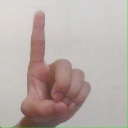
अक्षर: ड